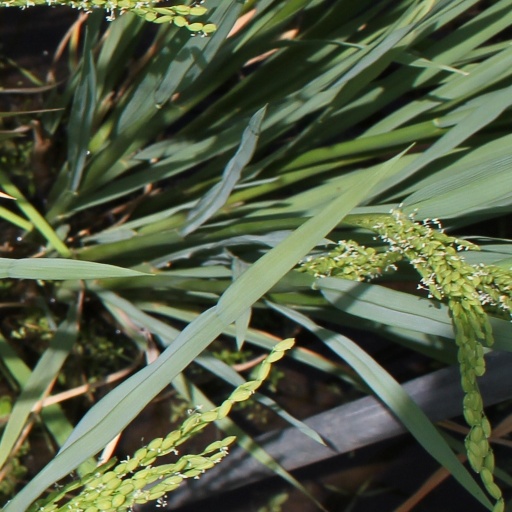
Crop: rice